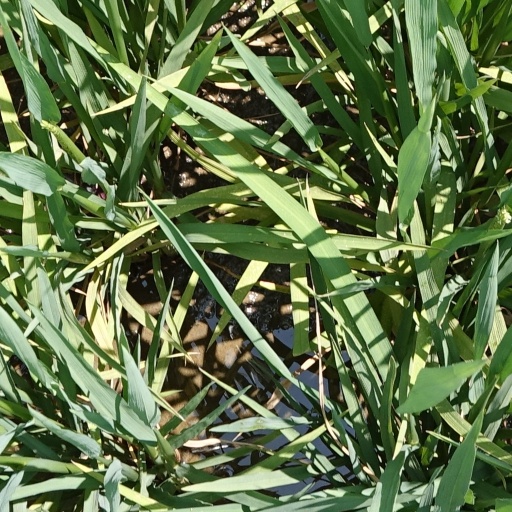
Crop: rice